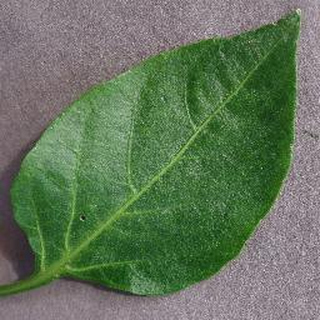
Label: healthy_bell_pepper